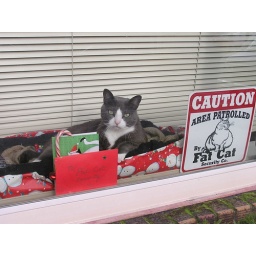
in window of apt. building on roy st. in lower queen anne